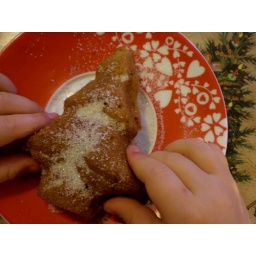
Activity Advent Calendar 2009 // Day 13 // Baking yoghurt & apple cake in Christmas tins